Ultrasound

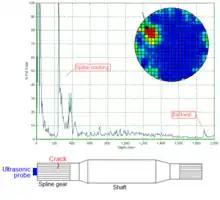
Non-destructive testing of a swing shaft showing spline cracking

Ultrasonic thickness measurement is one technique used to monitor quality of welds.